2010 Barcelona Open Banco Sabadell

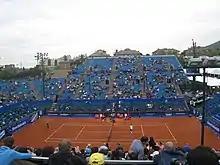
Central court, 2010 Barcelona Open Banco Sabadell

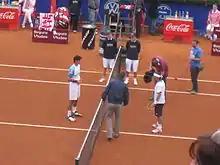
Thomaz Bellucci and David Ferrer, 2010 Barcelona Open Banco Sabadell

The 2010 Barcelona Open Banco Sabadell (also known as the "Torneo Godó") was a tennis tournament played on outdoor clay courts. It was the 58th edition of the event known this year as the Barcelona Open Banco Sabadell, and was part of the ATP World Tour 500 series of the 2010 ATP World Tour. It took place at the Real Club de Tenis Barcelona in Barcelona, Catalonia, Spain, from April 19 through April 25, 2010.